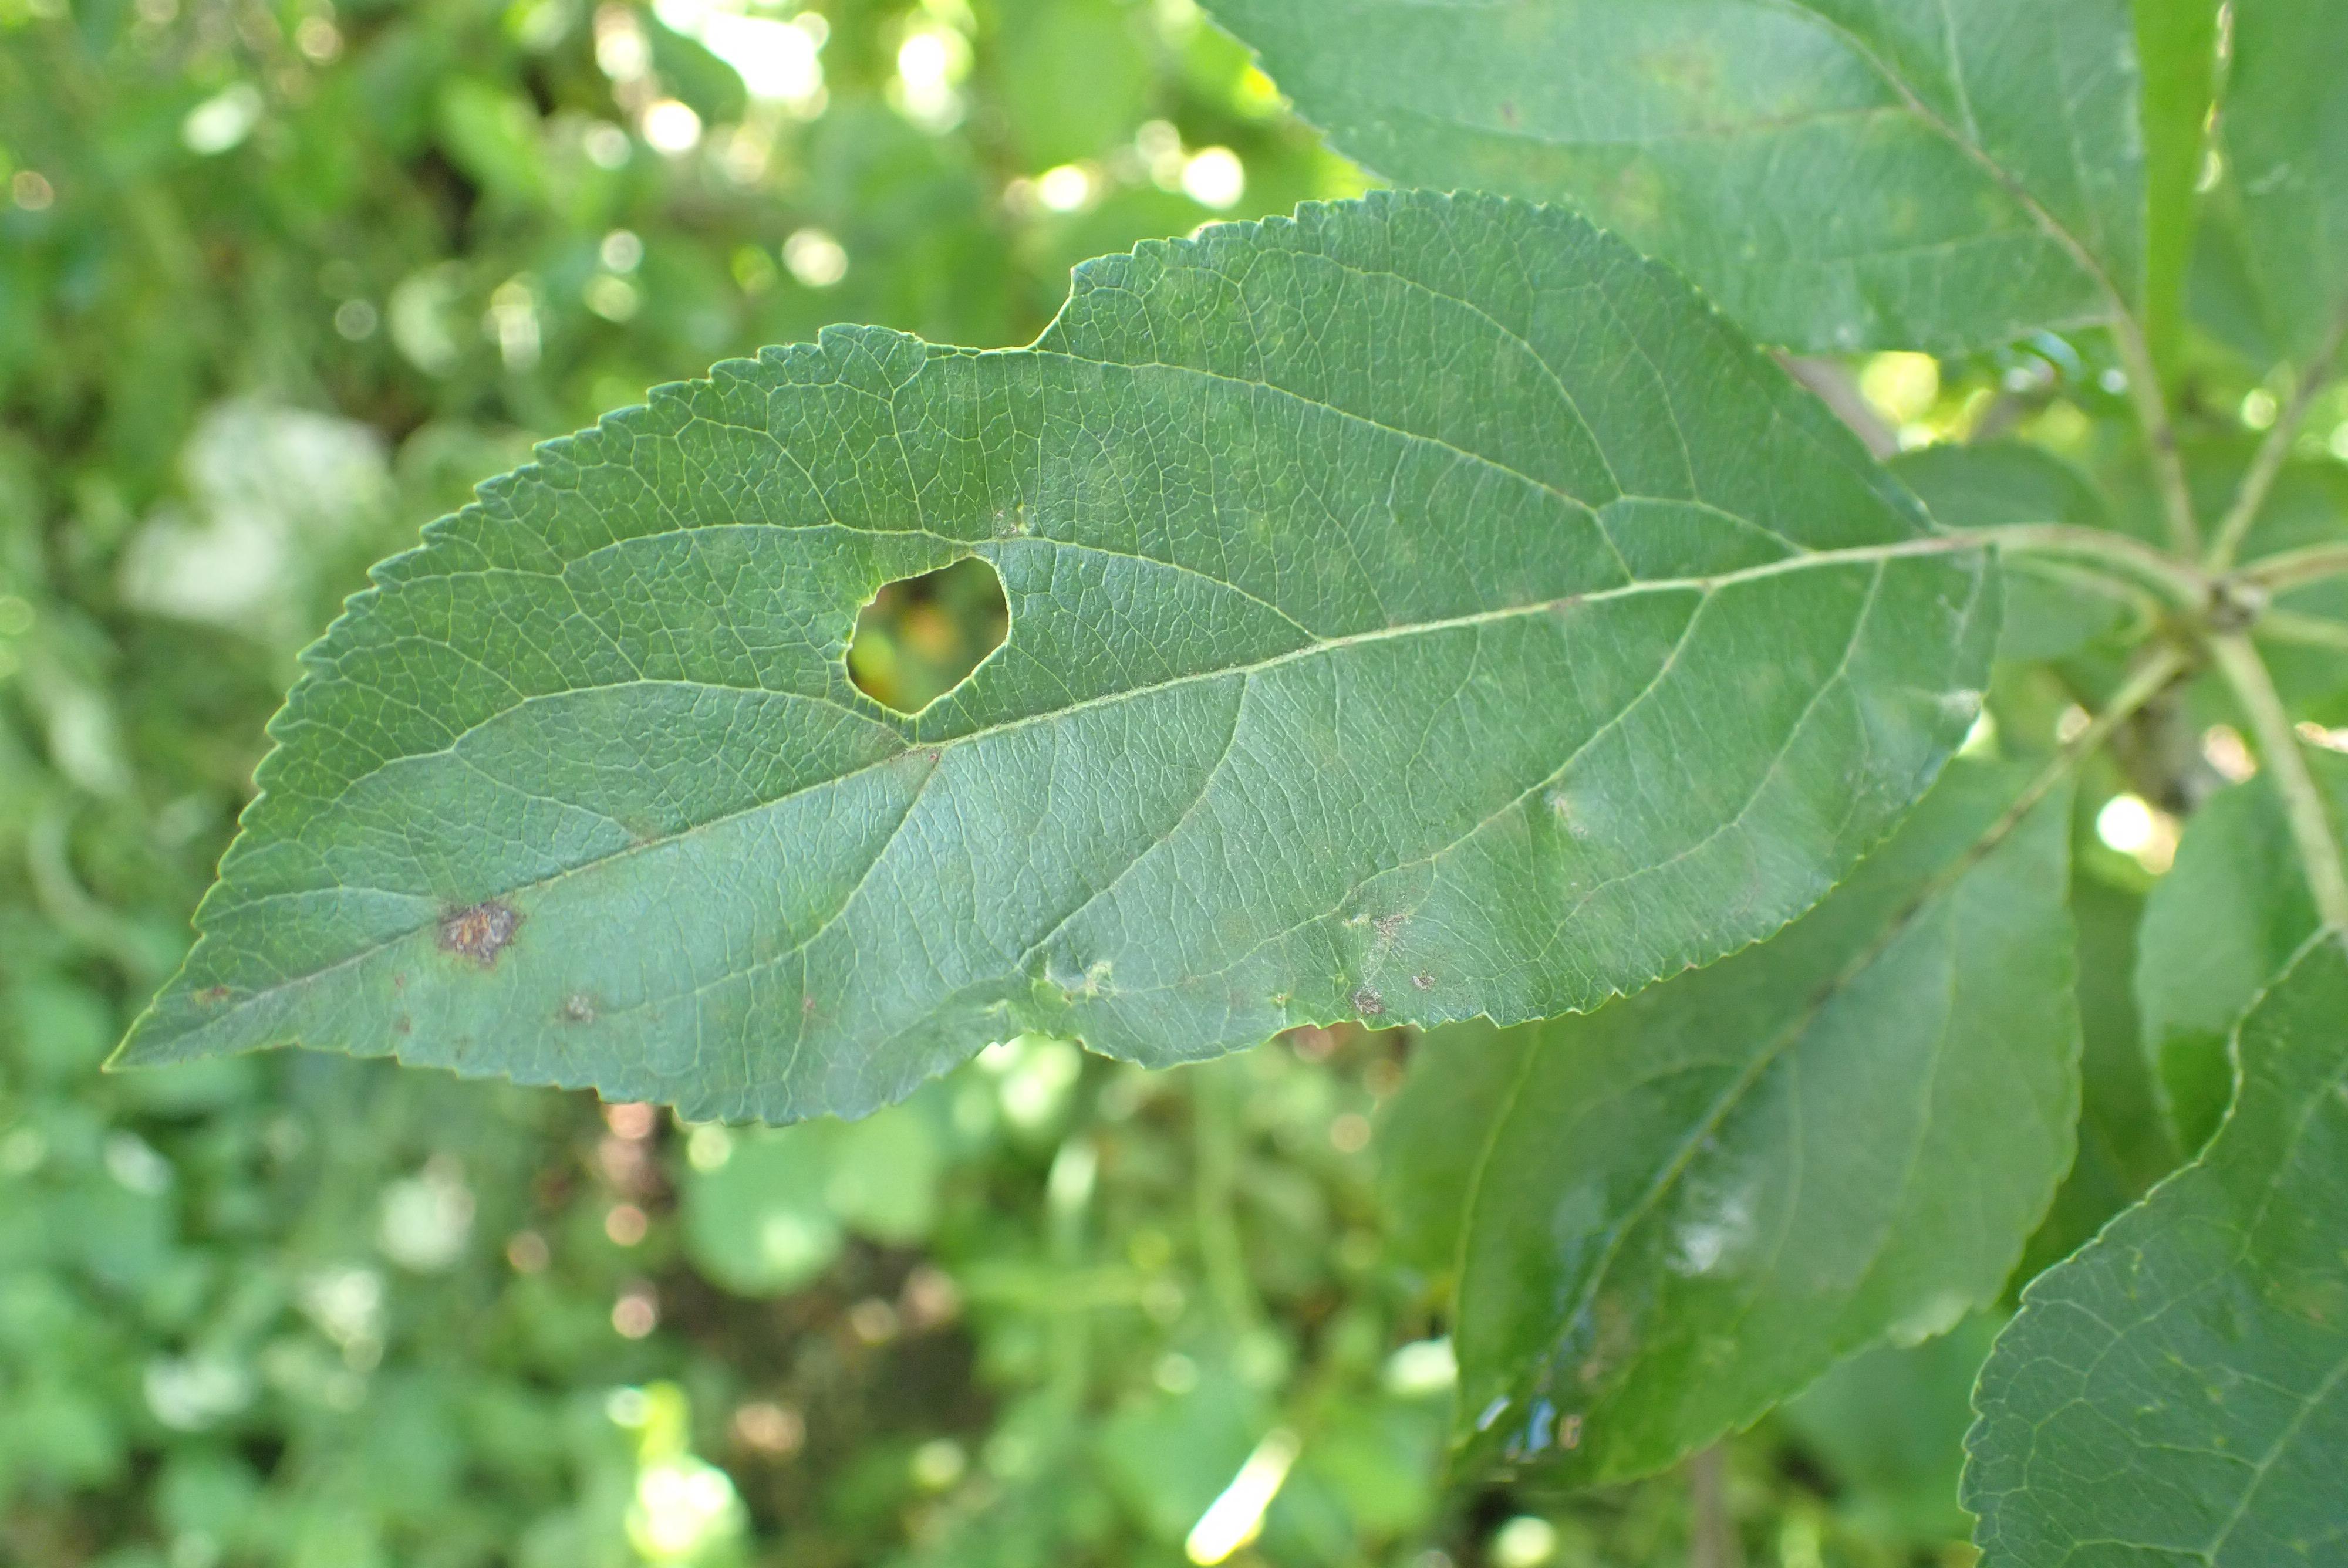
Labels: scab